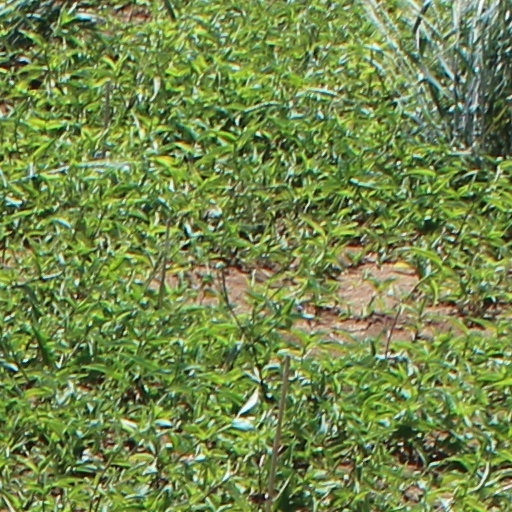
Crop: wheat